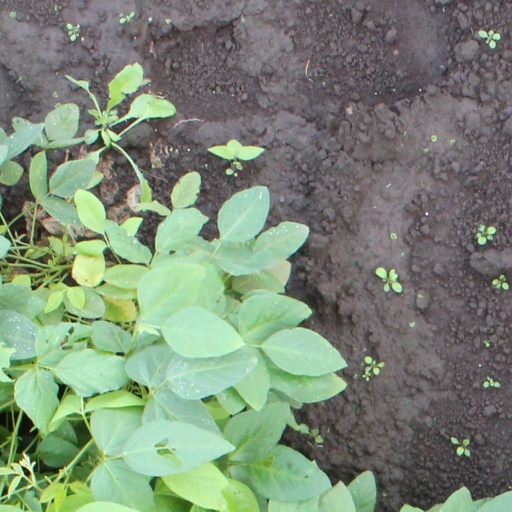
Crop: soybean